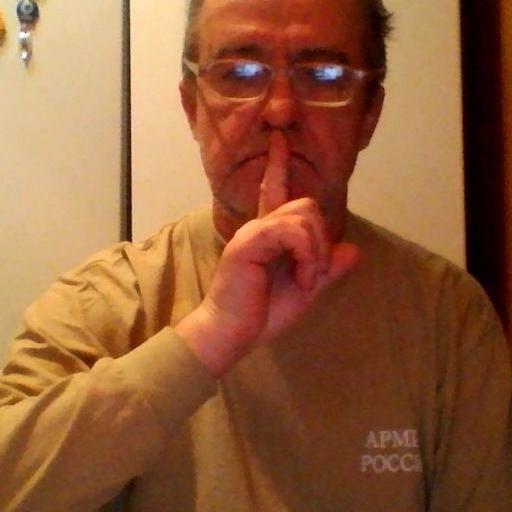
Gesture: mute